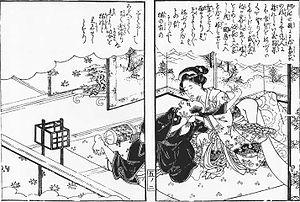
Nameonna est un yōkai du folklore japonais aussi appelé Nekomusume. Il s'agit de l'esprit d'une femme qui léchait ses amants.